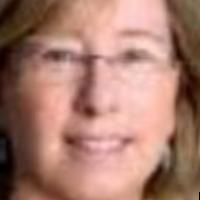
Age group: age 31-40